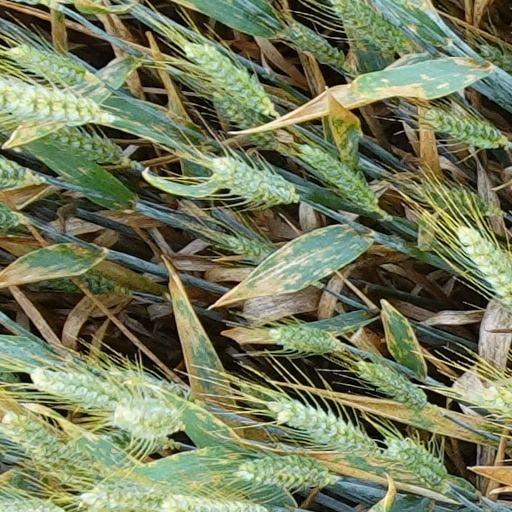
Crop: wheat